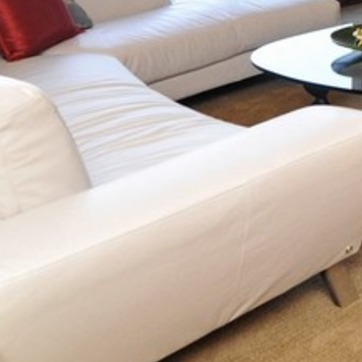
Material: leather